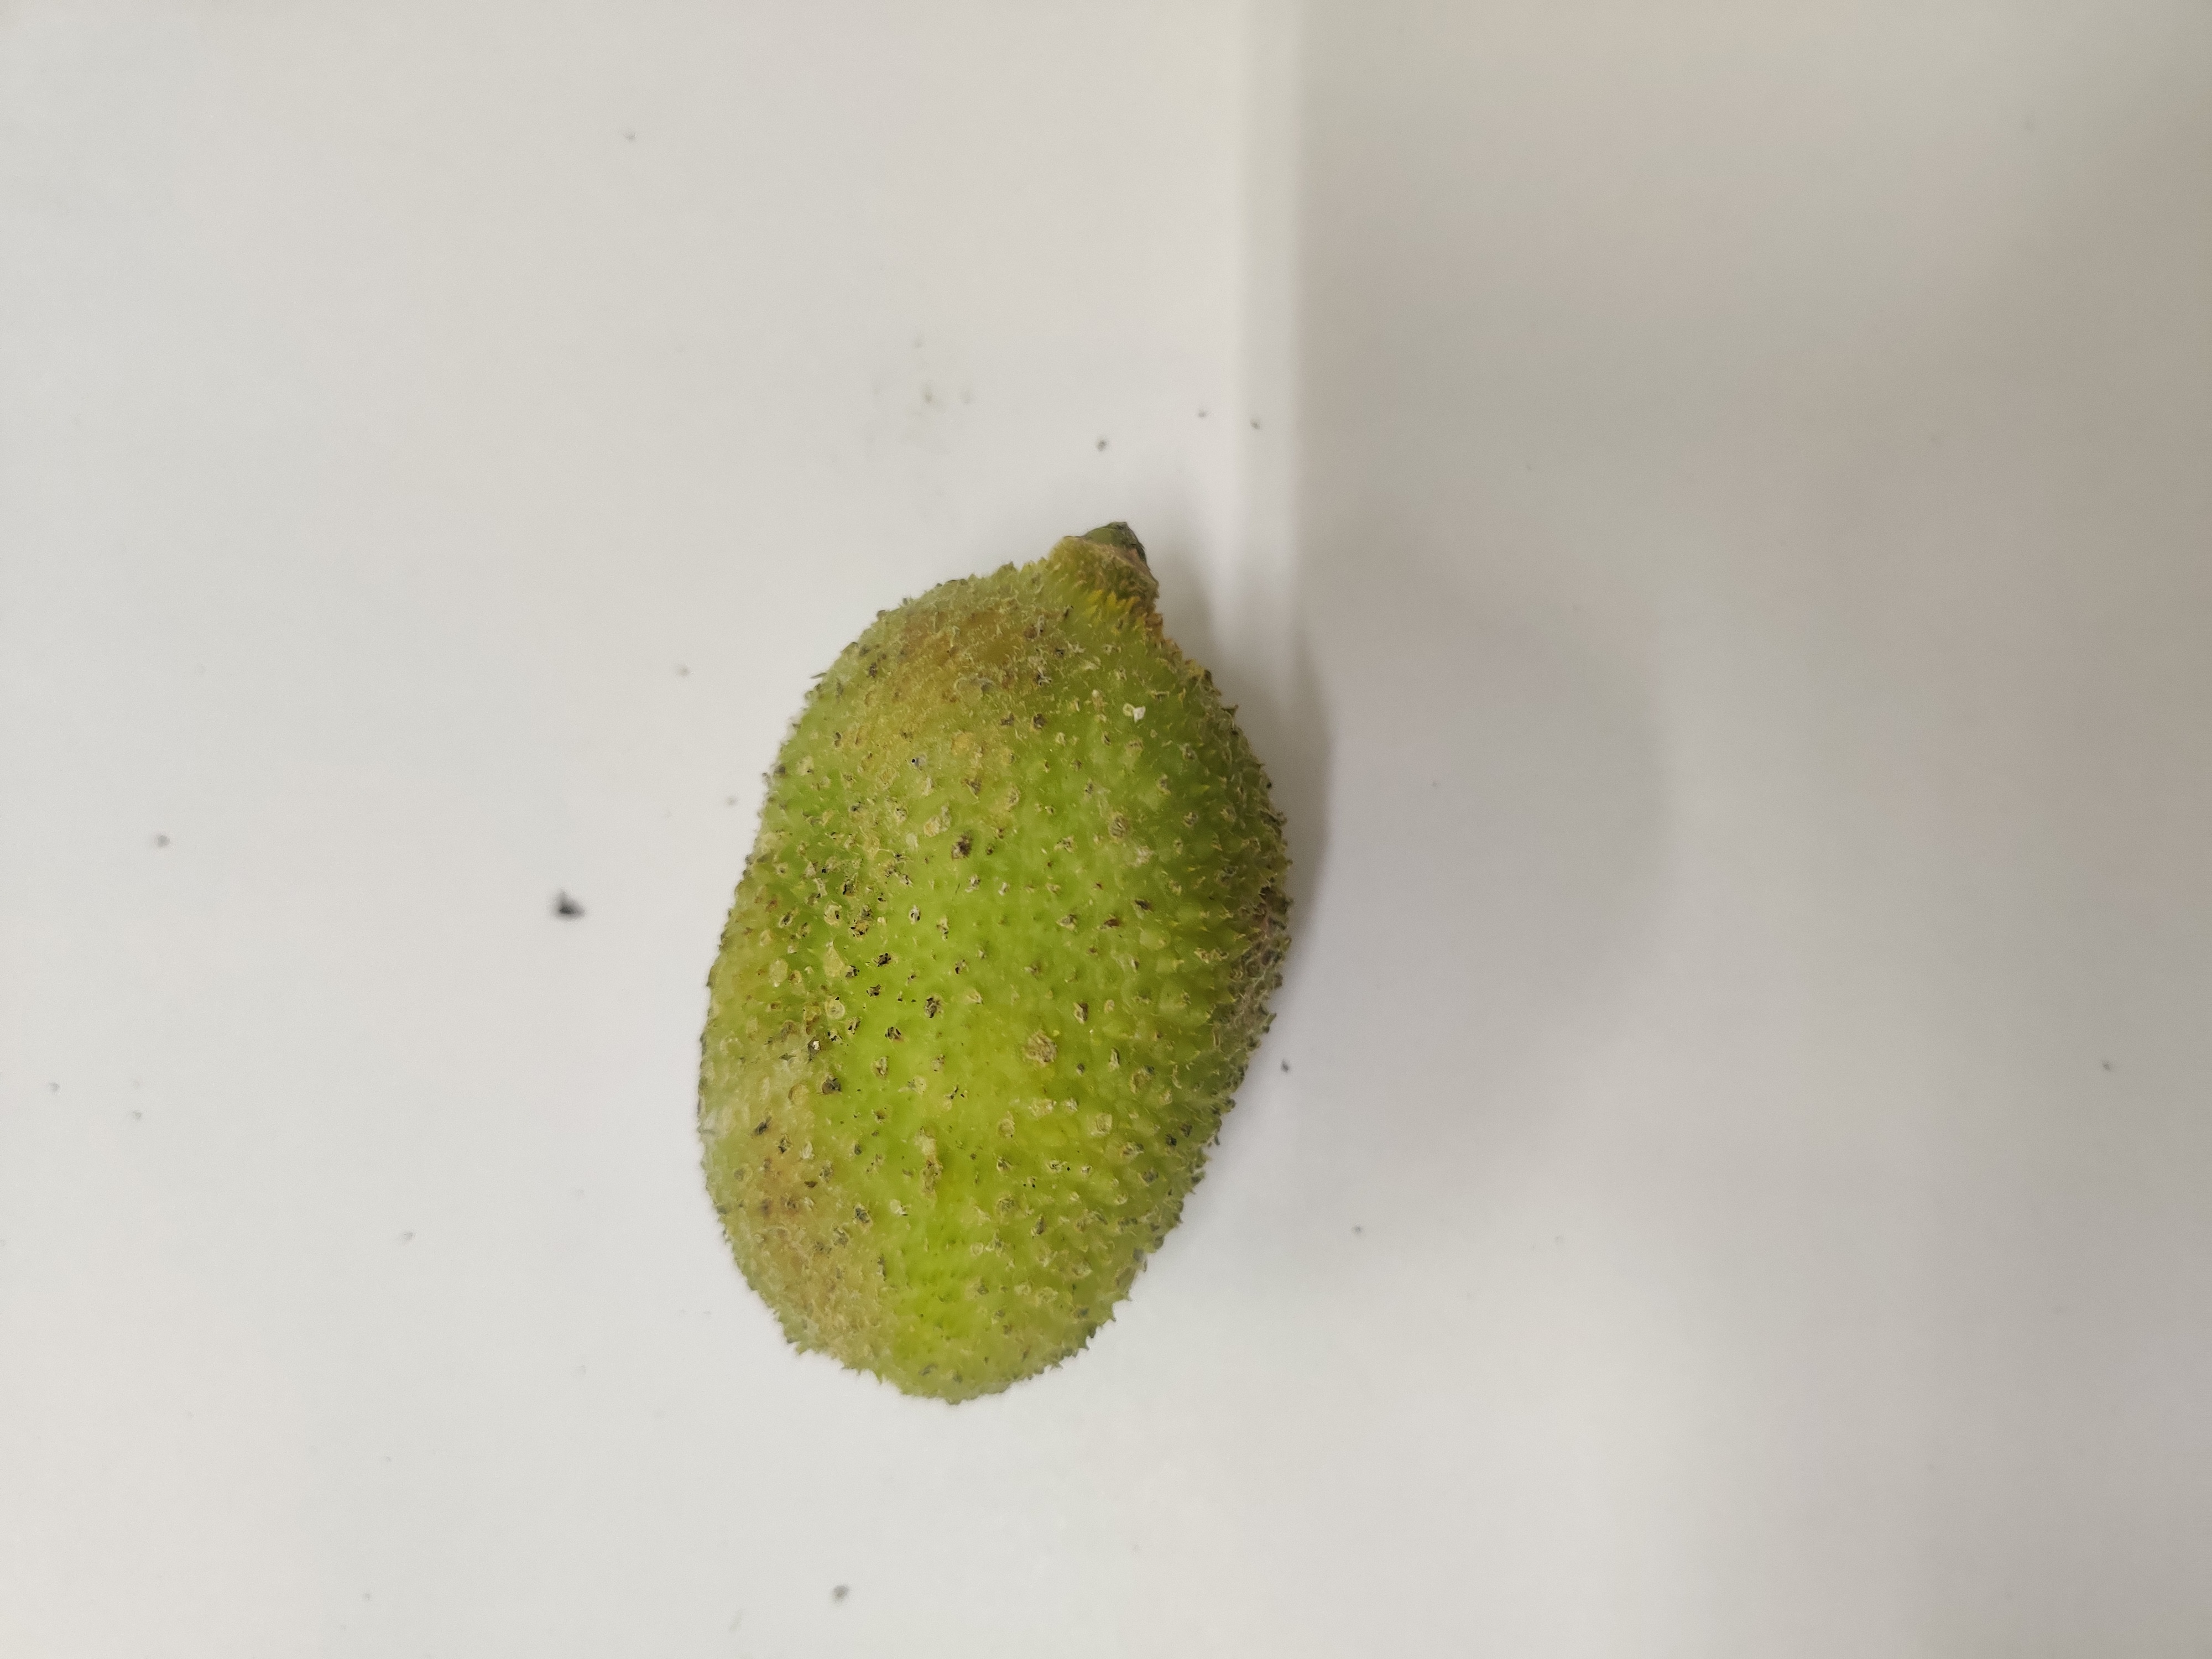
Crop: Spiny Gourd
Condition: Severely Damaged